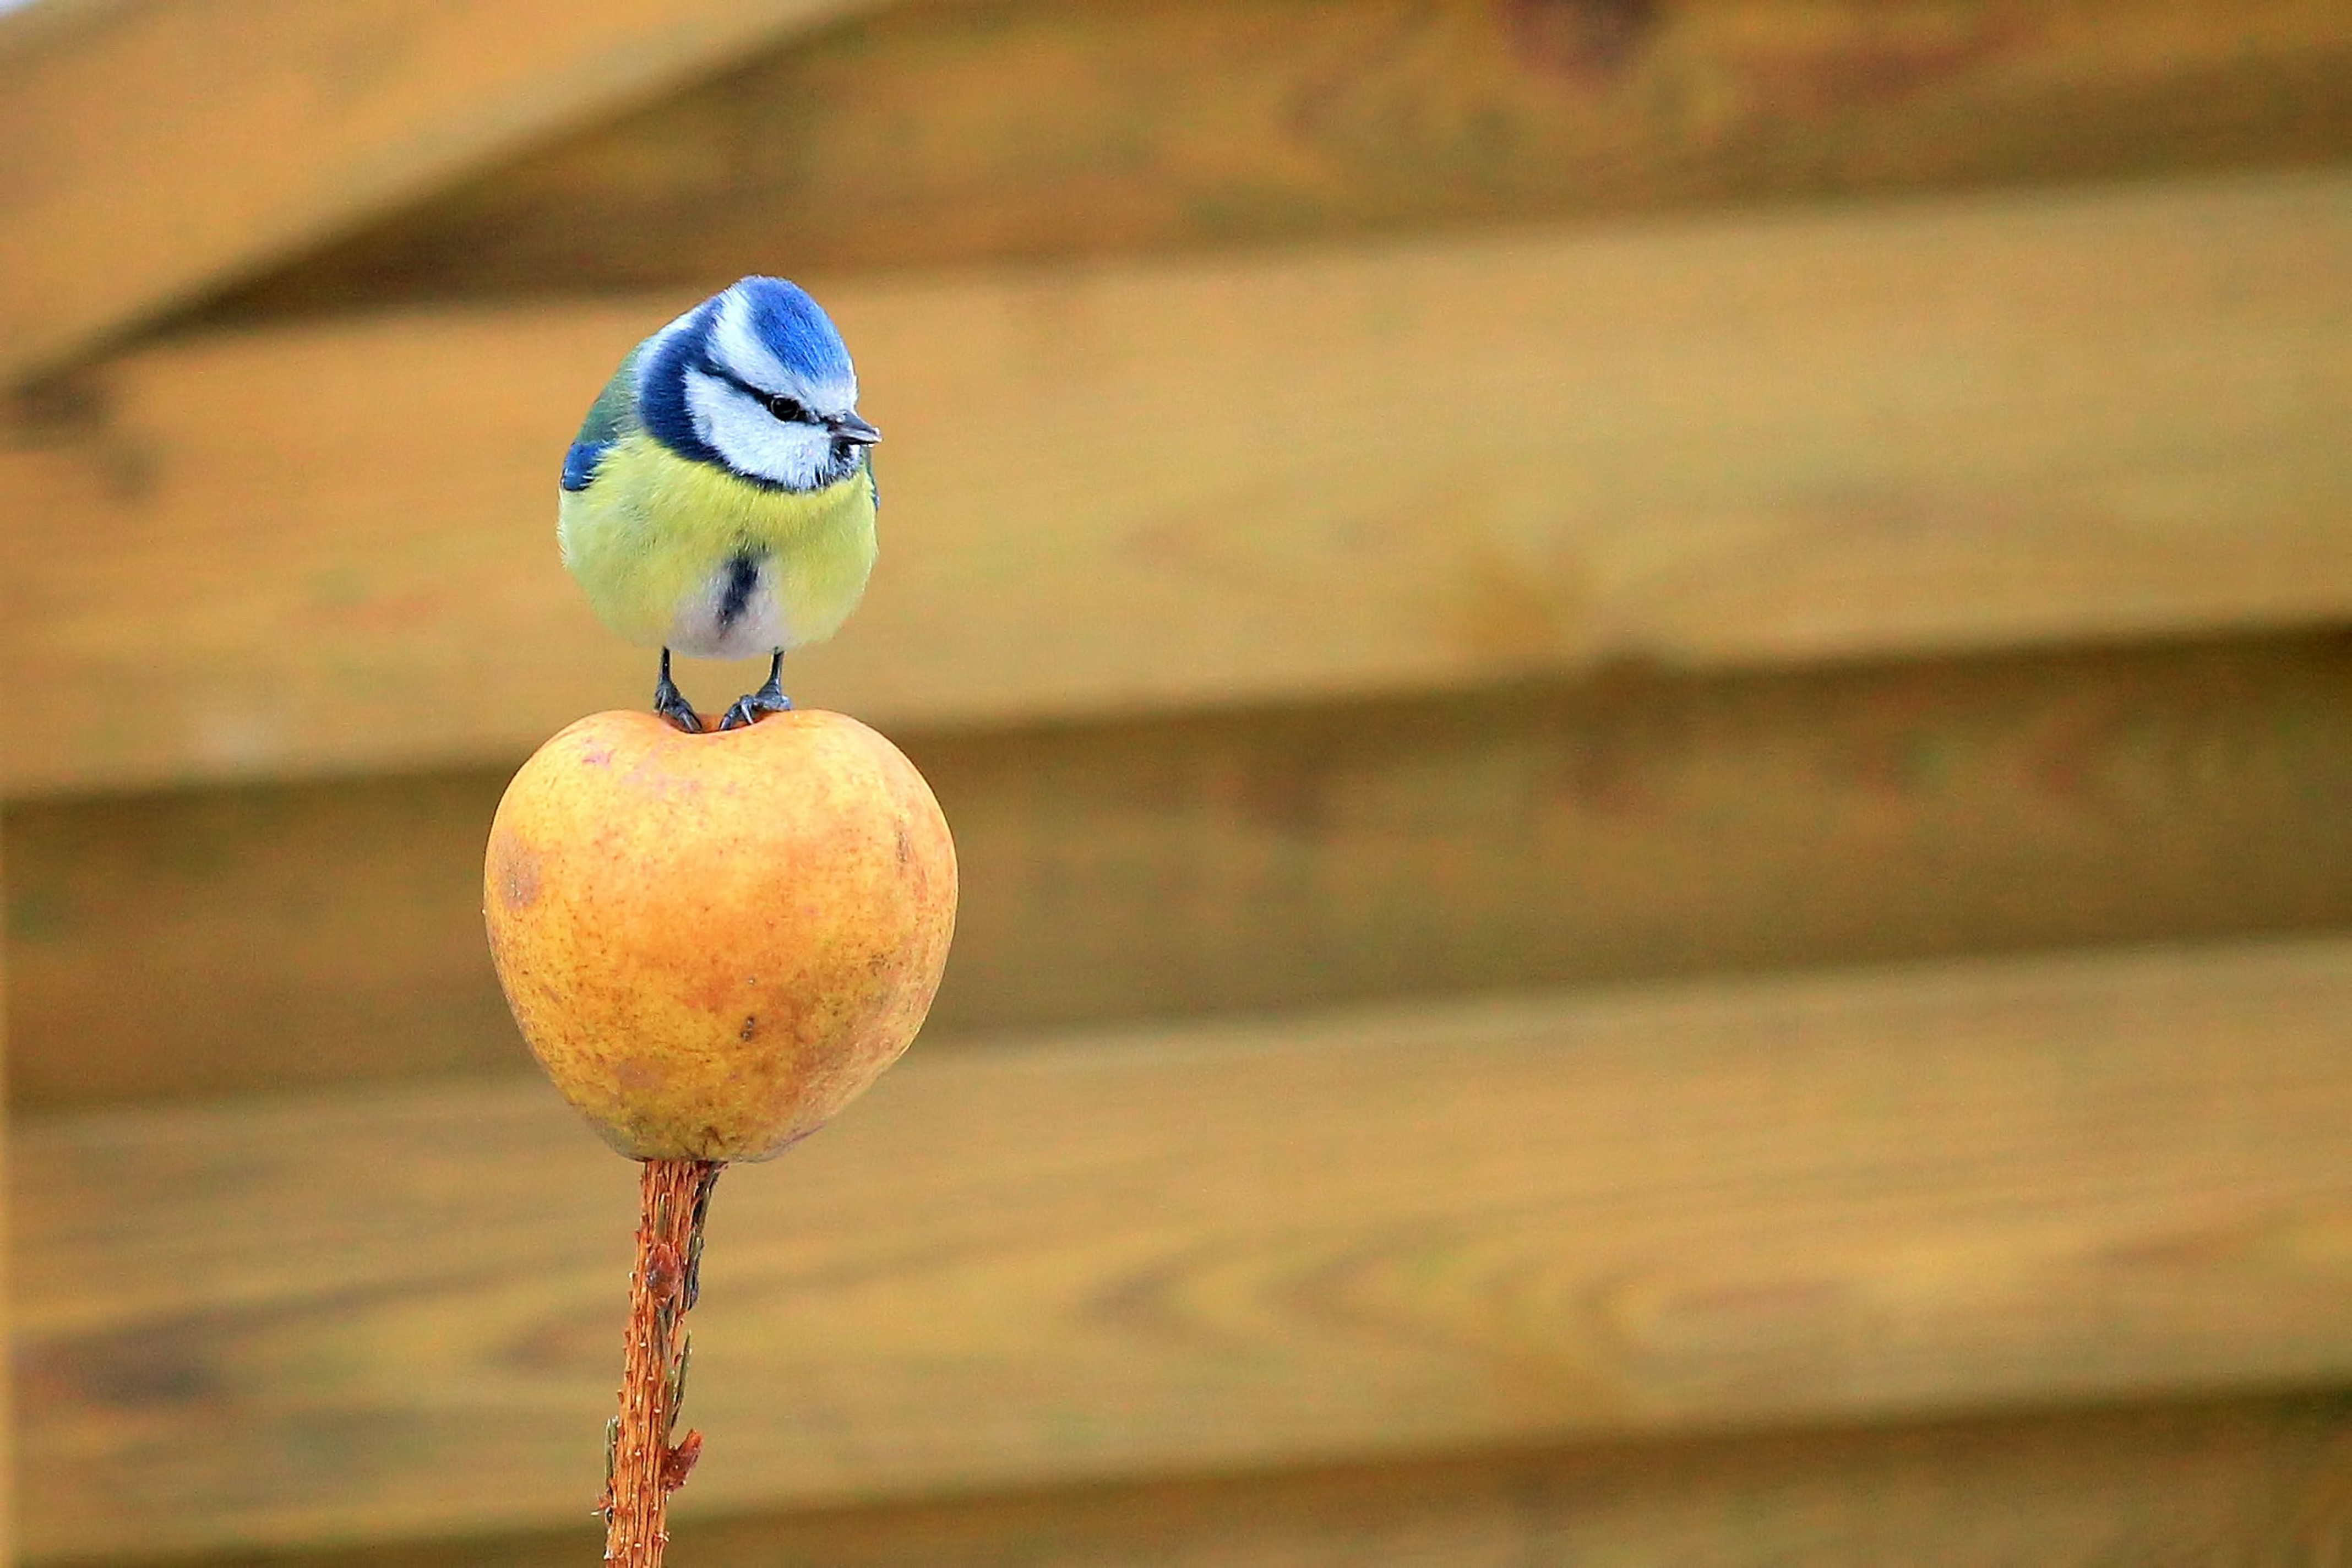
apple, nature, bird, flower, beak, sitting, yellow, garden, close up, duck, blue tit, parakeet, tit, water bird, macro photography, small bird